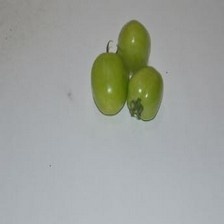
Label: tomato